Van Hulthem Manuscript

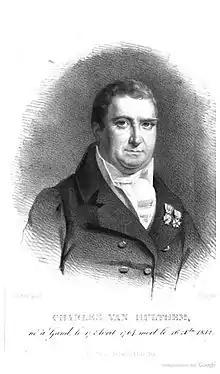
Charles van Hulthem, after whom the manuscript was named

The Van Hulthem Manuscript is a masterpiece of medieval Dutch literature, probably compiled in the Duchy of Brabant. It contains over 200 stories from across the Low Countries.